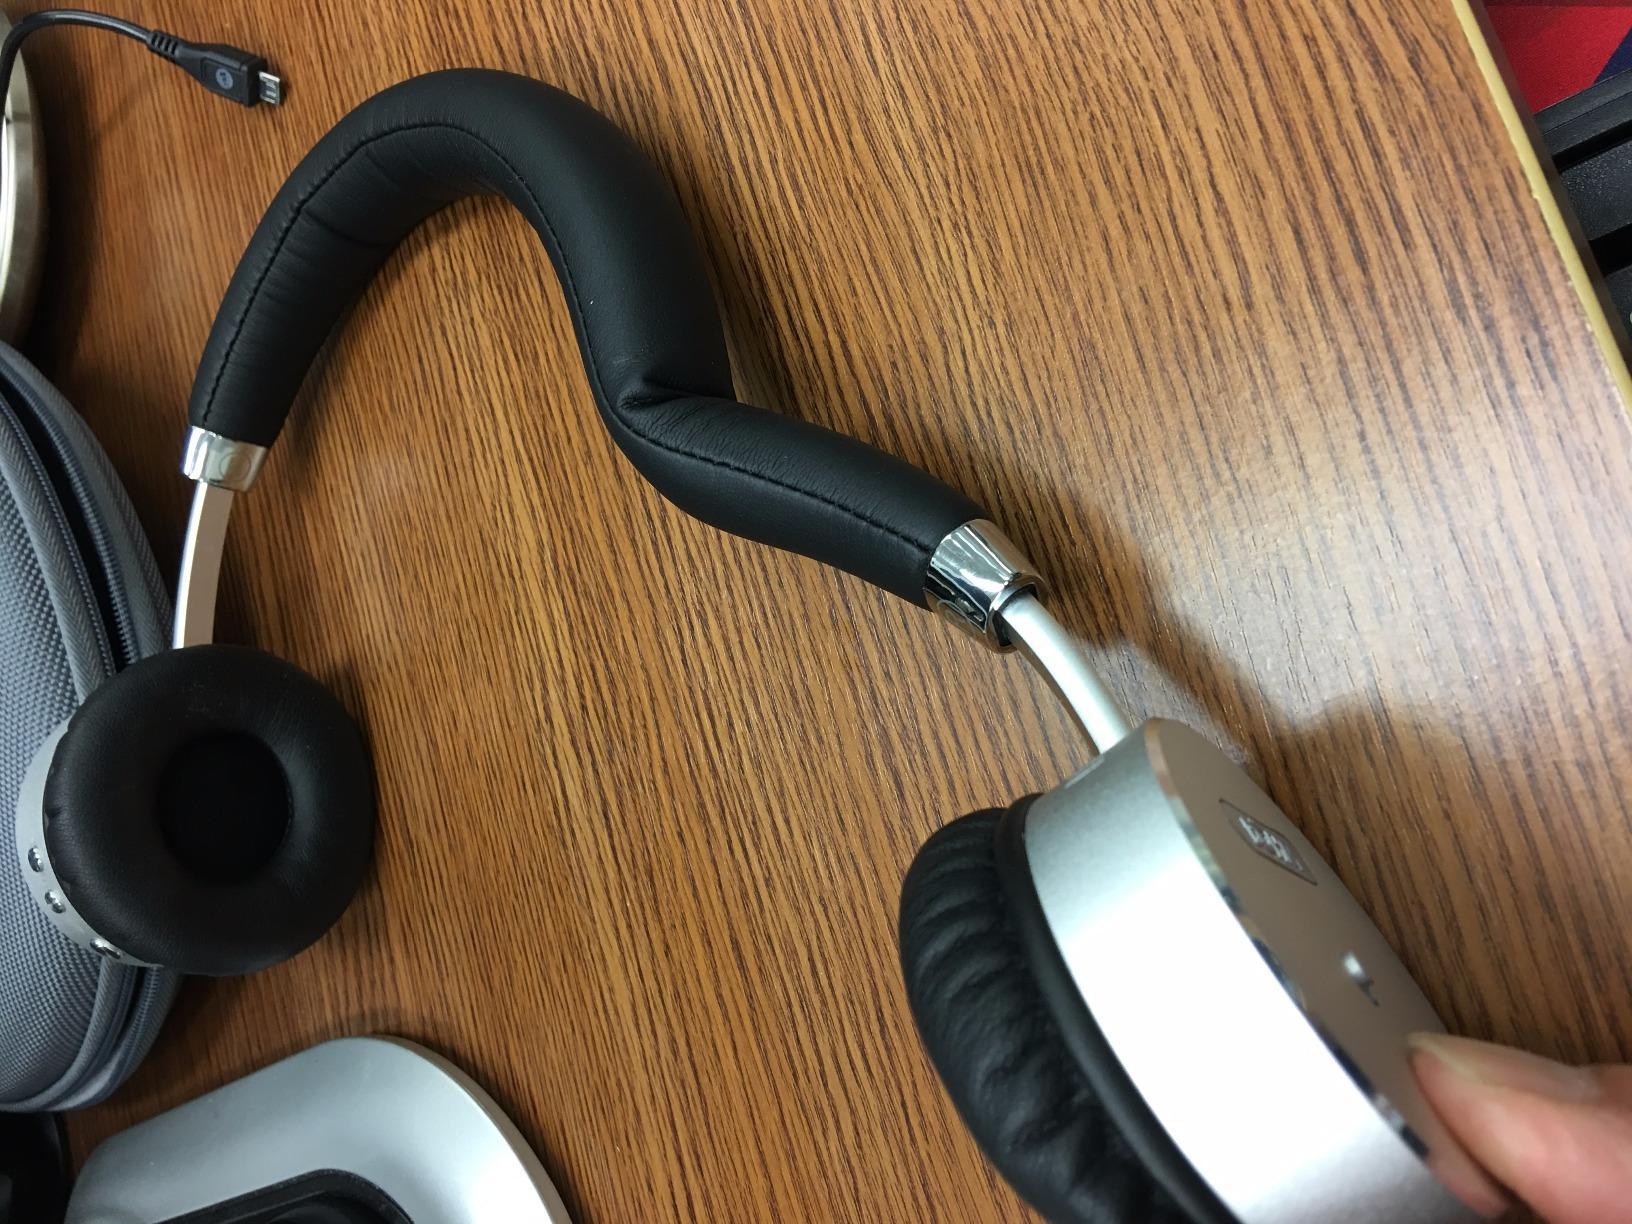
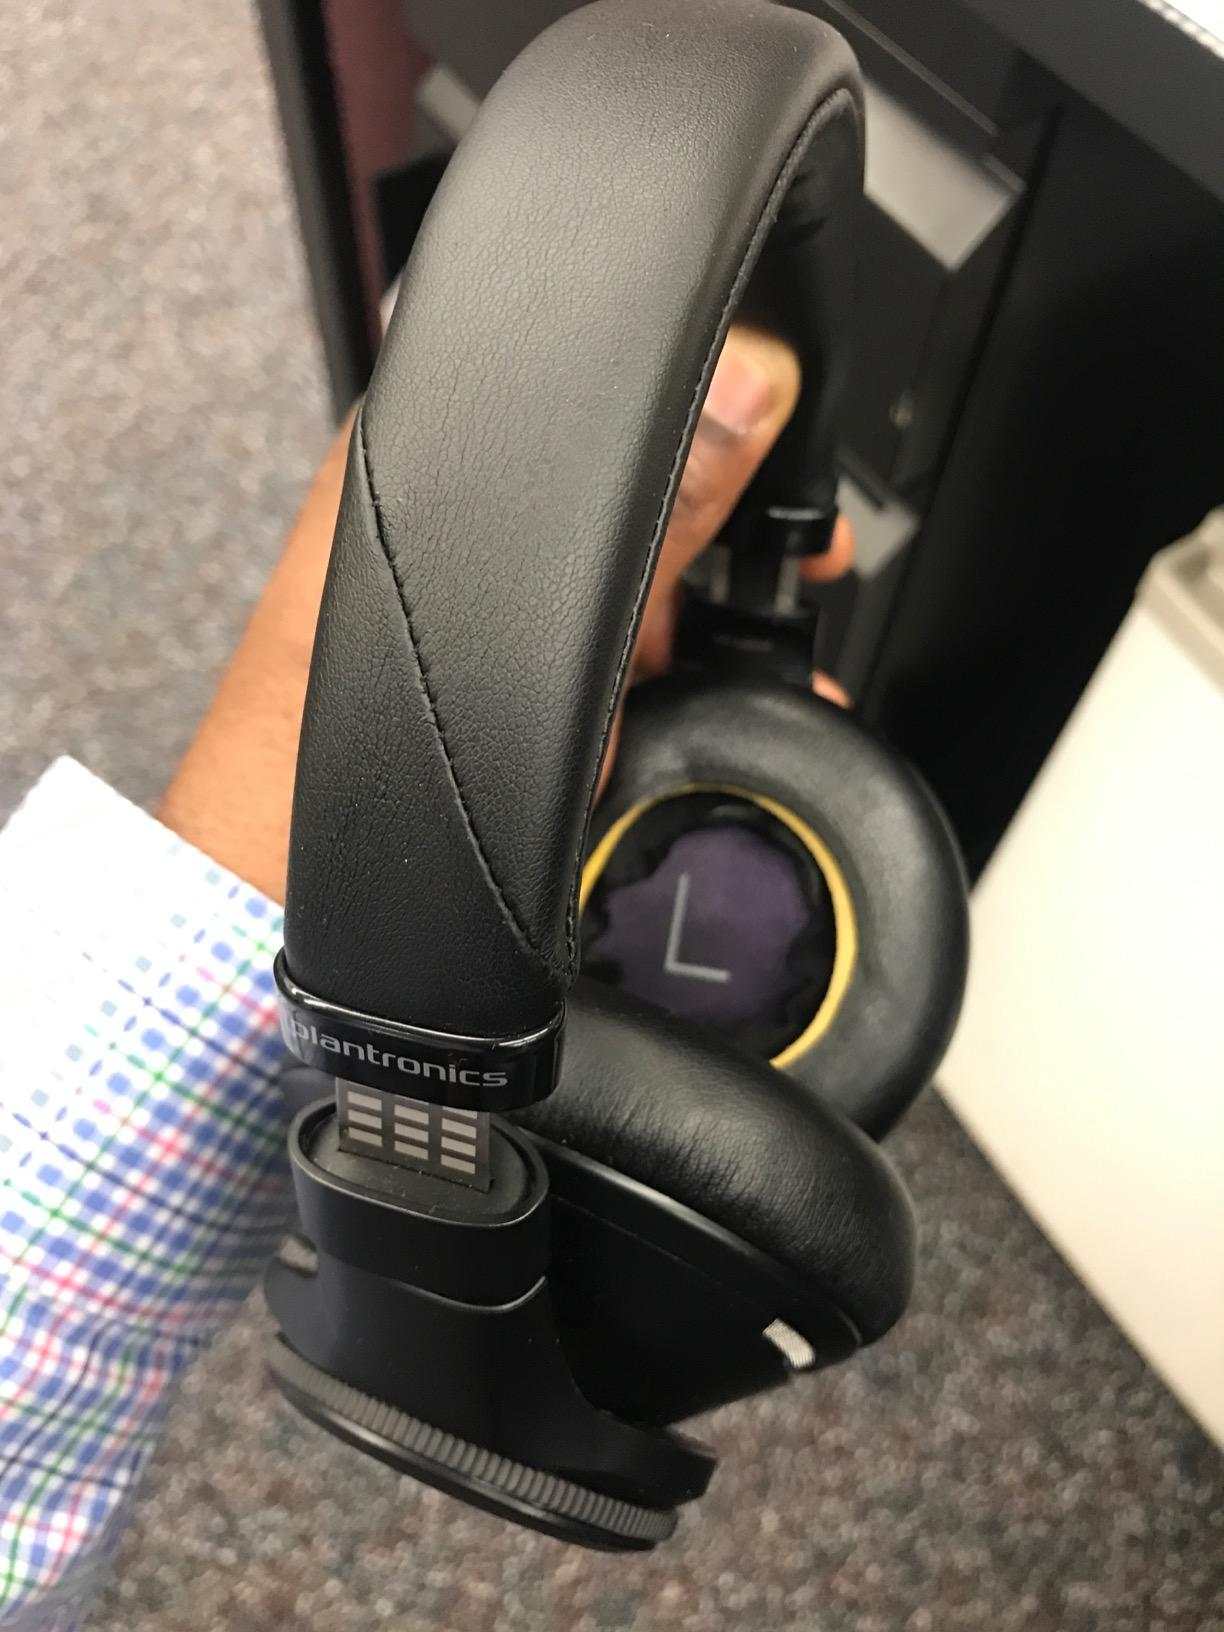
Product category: headphones
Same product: no